History of Valais

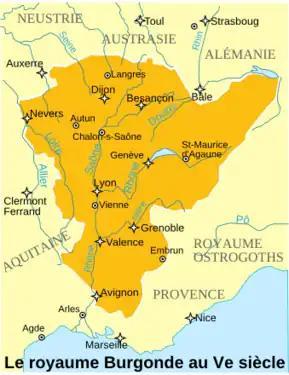
Burgundian kingdom in the 5th century.

When the Burgundians arrived as federates in the lands of the Roman Empire (434), the Valais seems not to have been part of the Sapaudia granted to them. What's more, there seems to have been an immigration of notables from this area. But as soon as imperial power in Gaul came to an end (454), foreshadowing its definitive fall in 476, the Valais was rapidly incorporated into the Kingdom of Burgundy: society was governed by the Gombette law as soon as it was promulgated by Gundobad in 502, and the future king Sigismund (in 515) founded the abbey of Saint-Maurice. Freshly converted from Arianism to Catholicism, he made the site a symbol of his people's faith and an important place of pilgrimage.